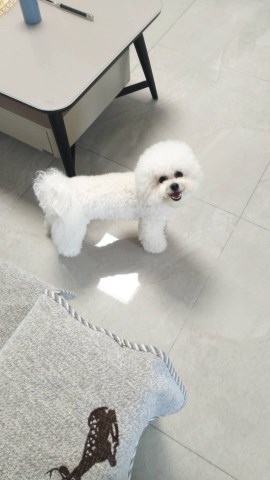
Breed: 3083-n000117-Bichon_Frise